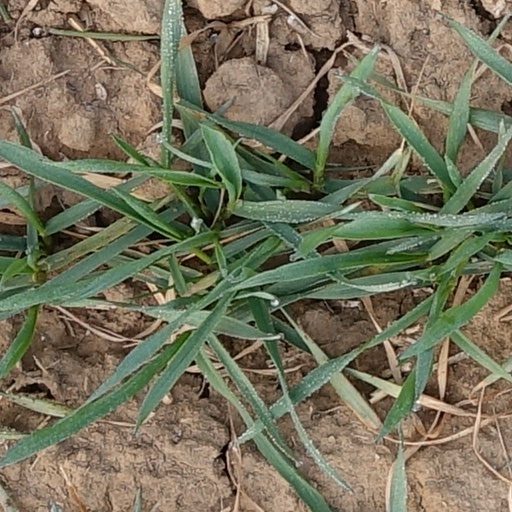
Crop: wheat